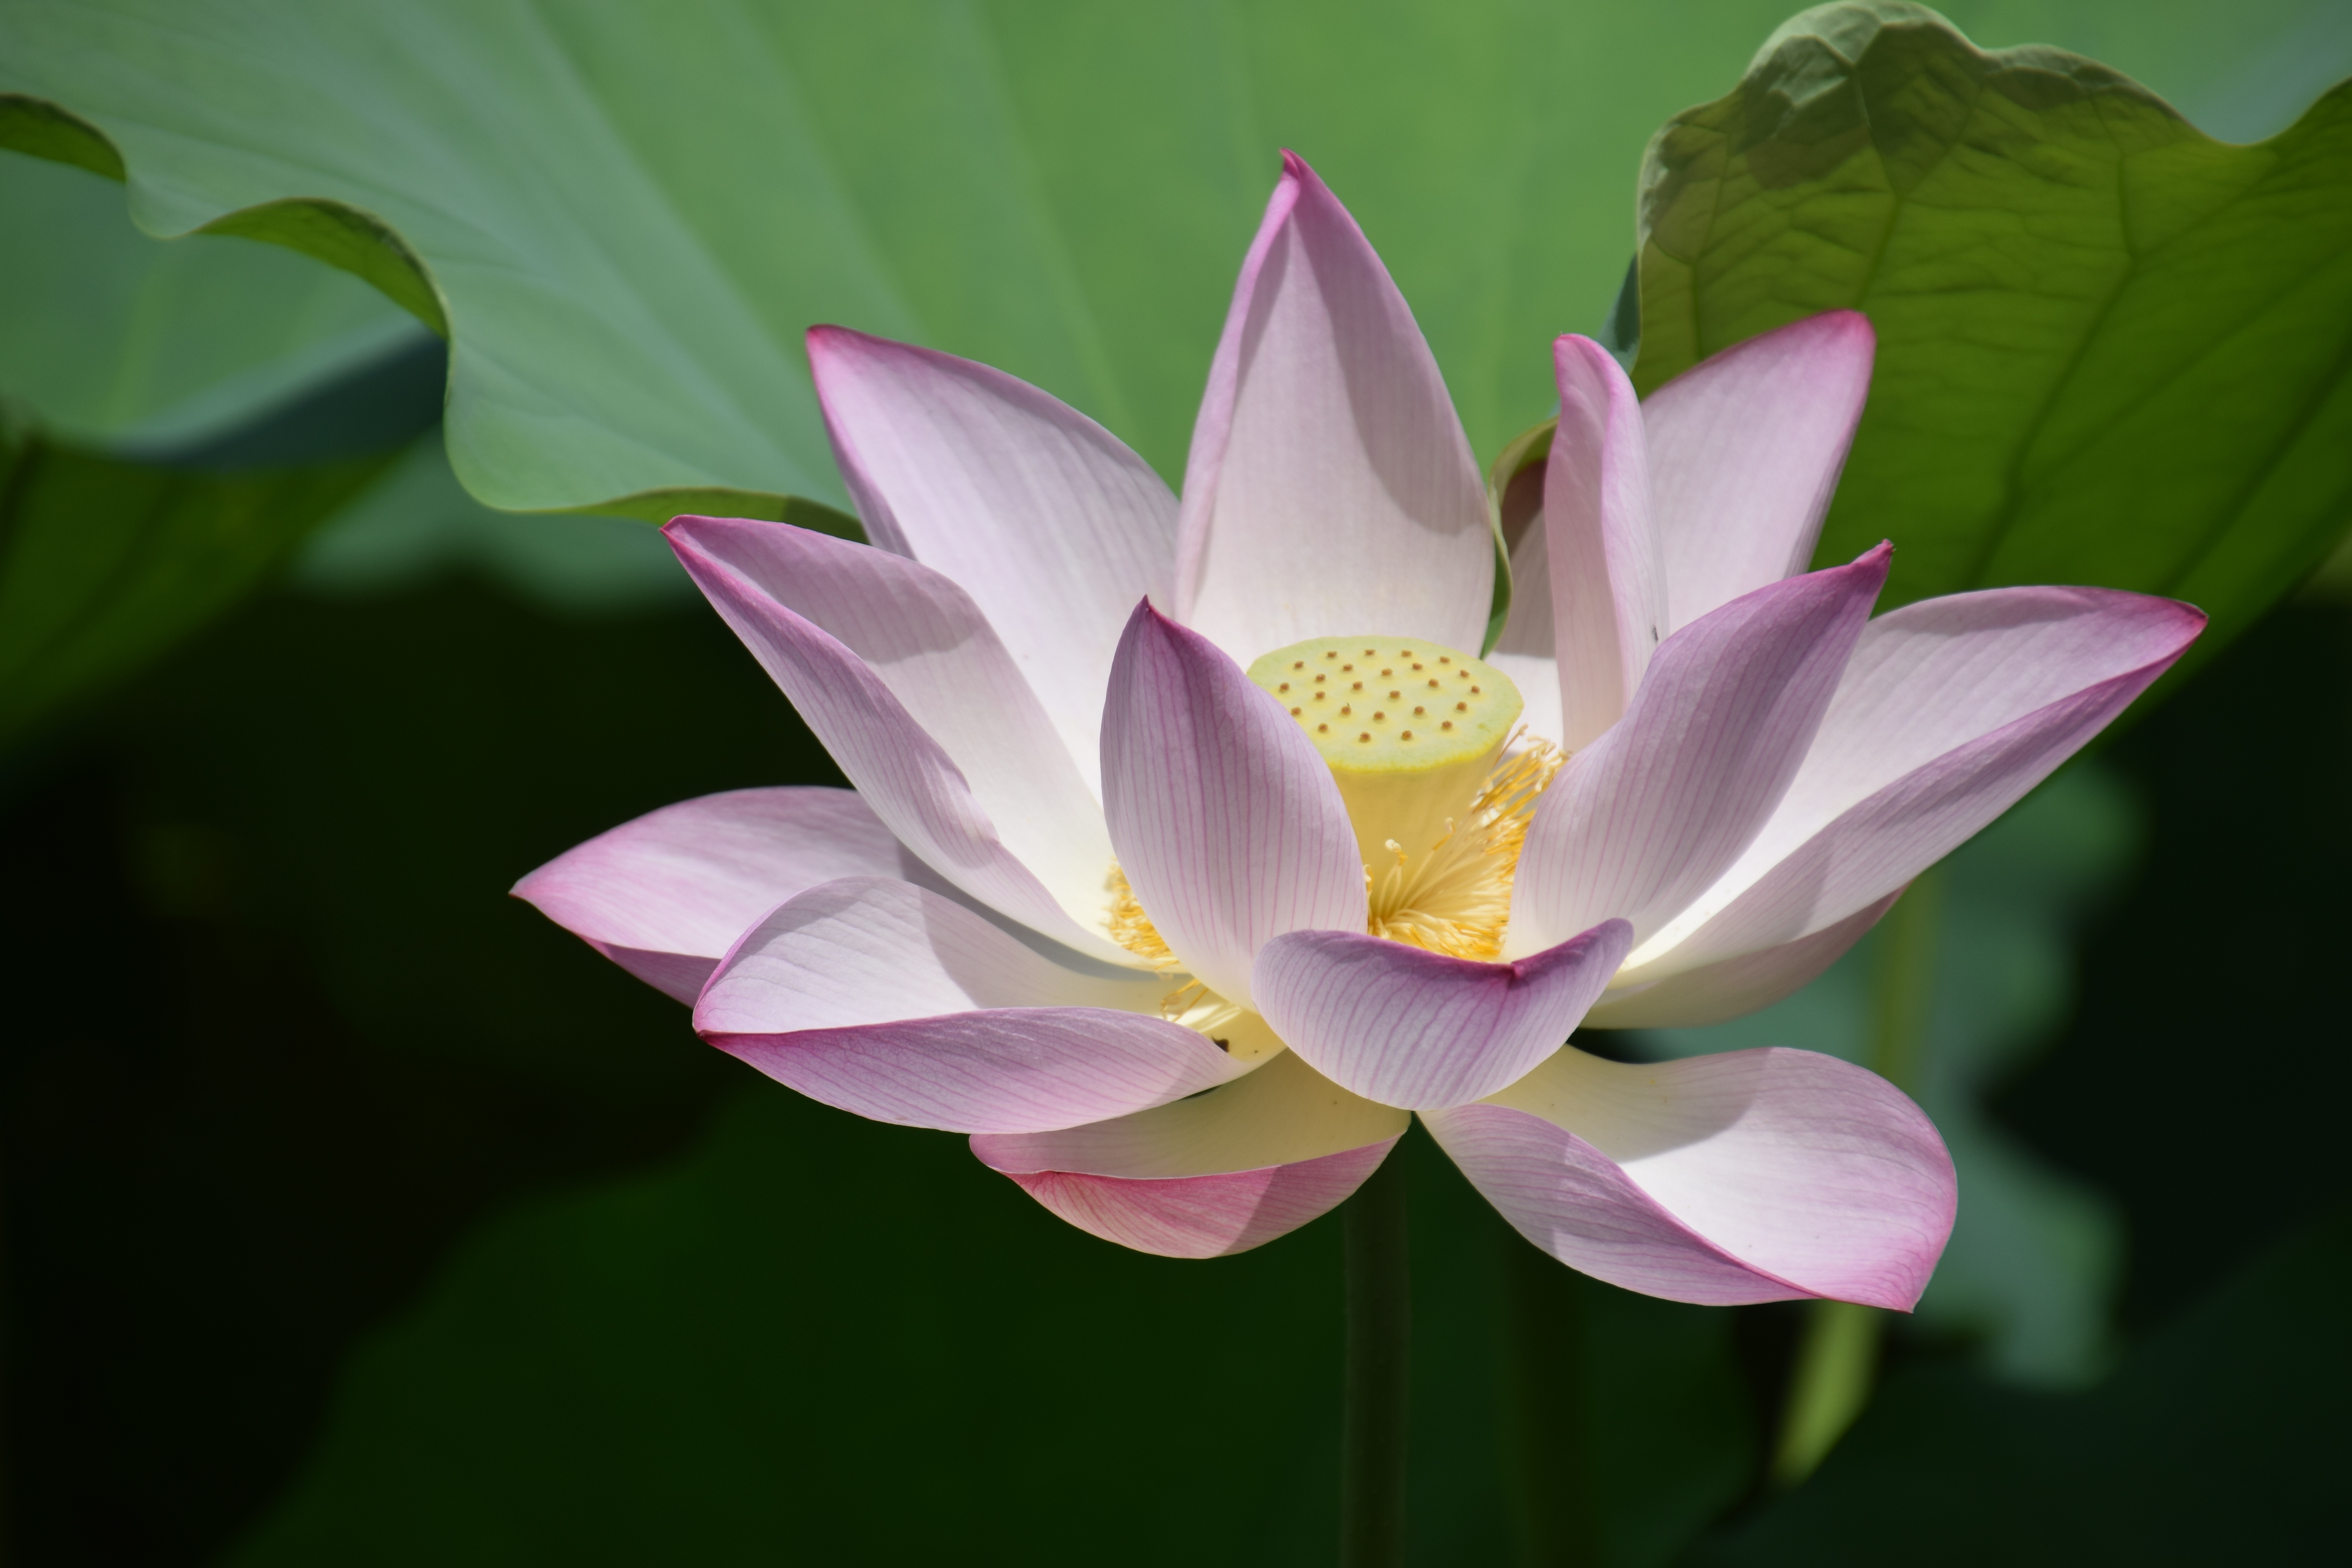
plant, flower, petal, botany, pink, sacred lotus, aquatic plant, flora, lotus, macro photography, flowering plant, city car, land plant, lotus family, proteales